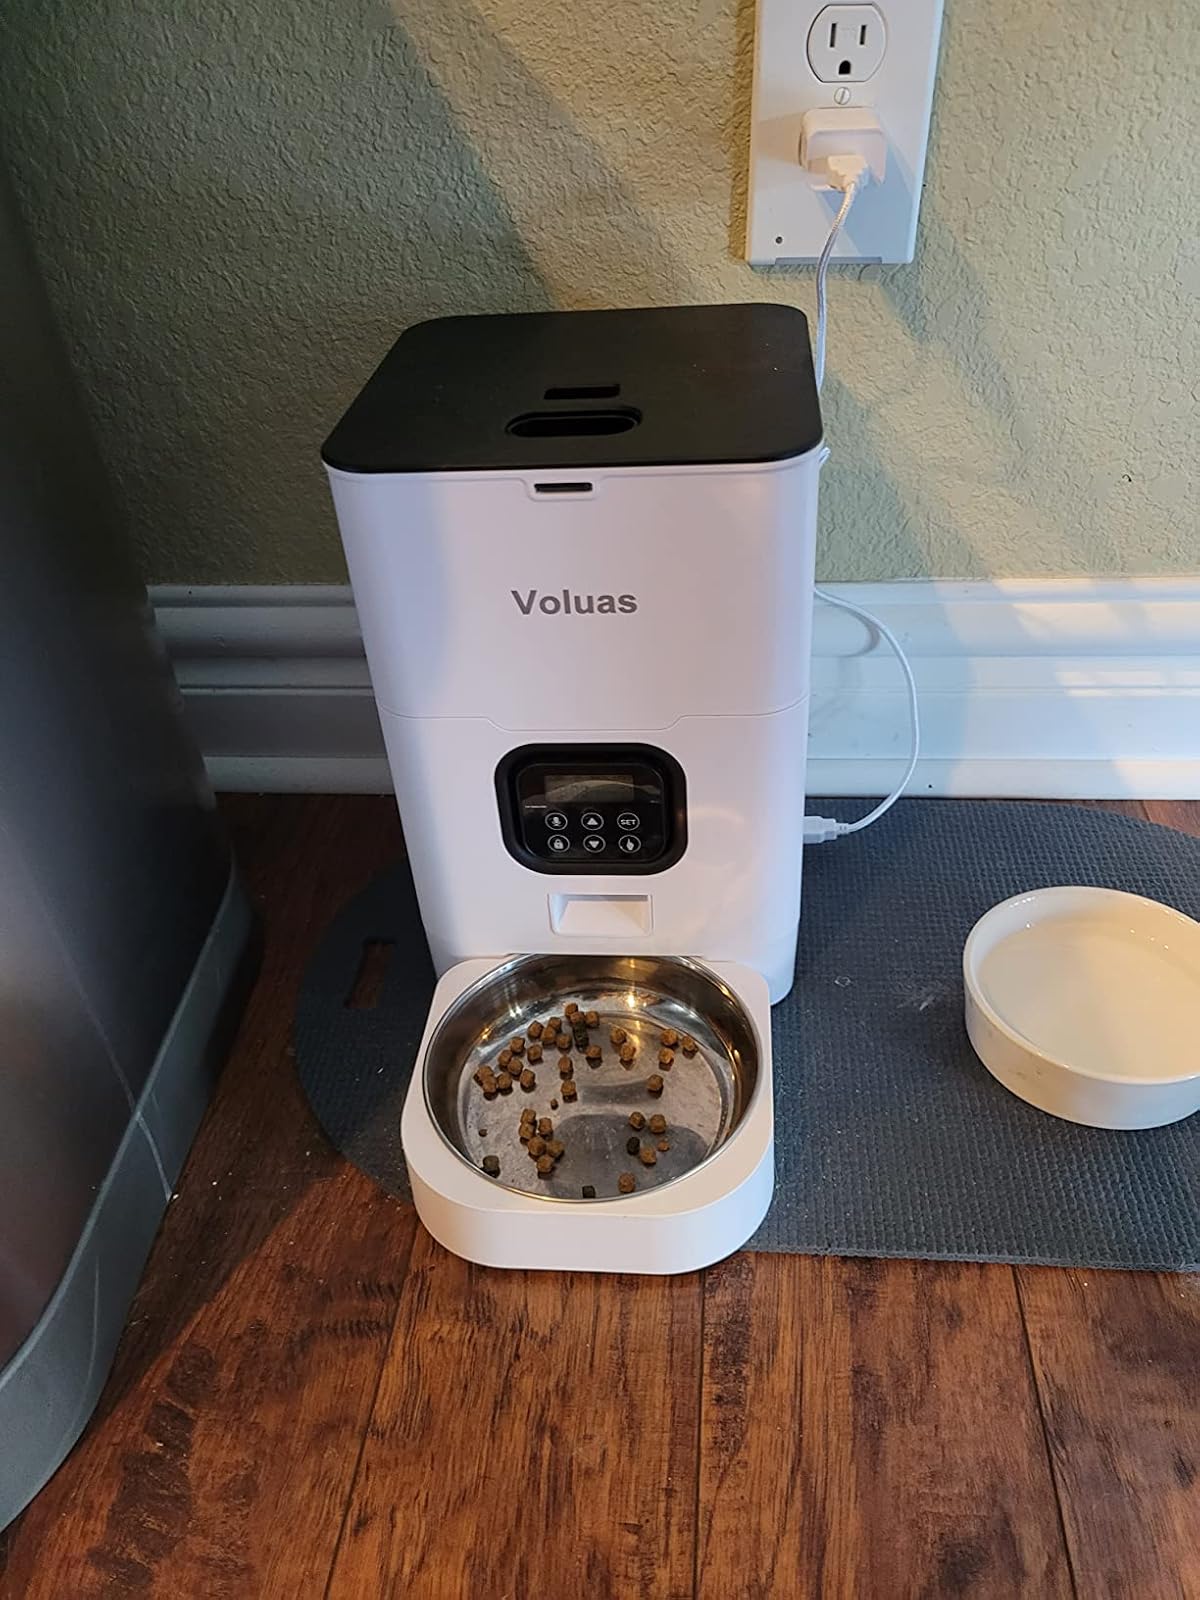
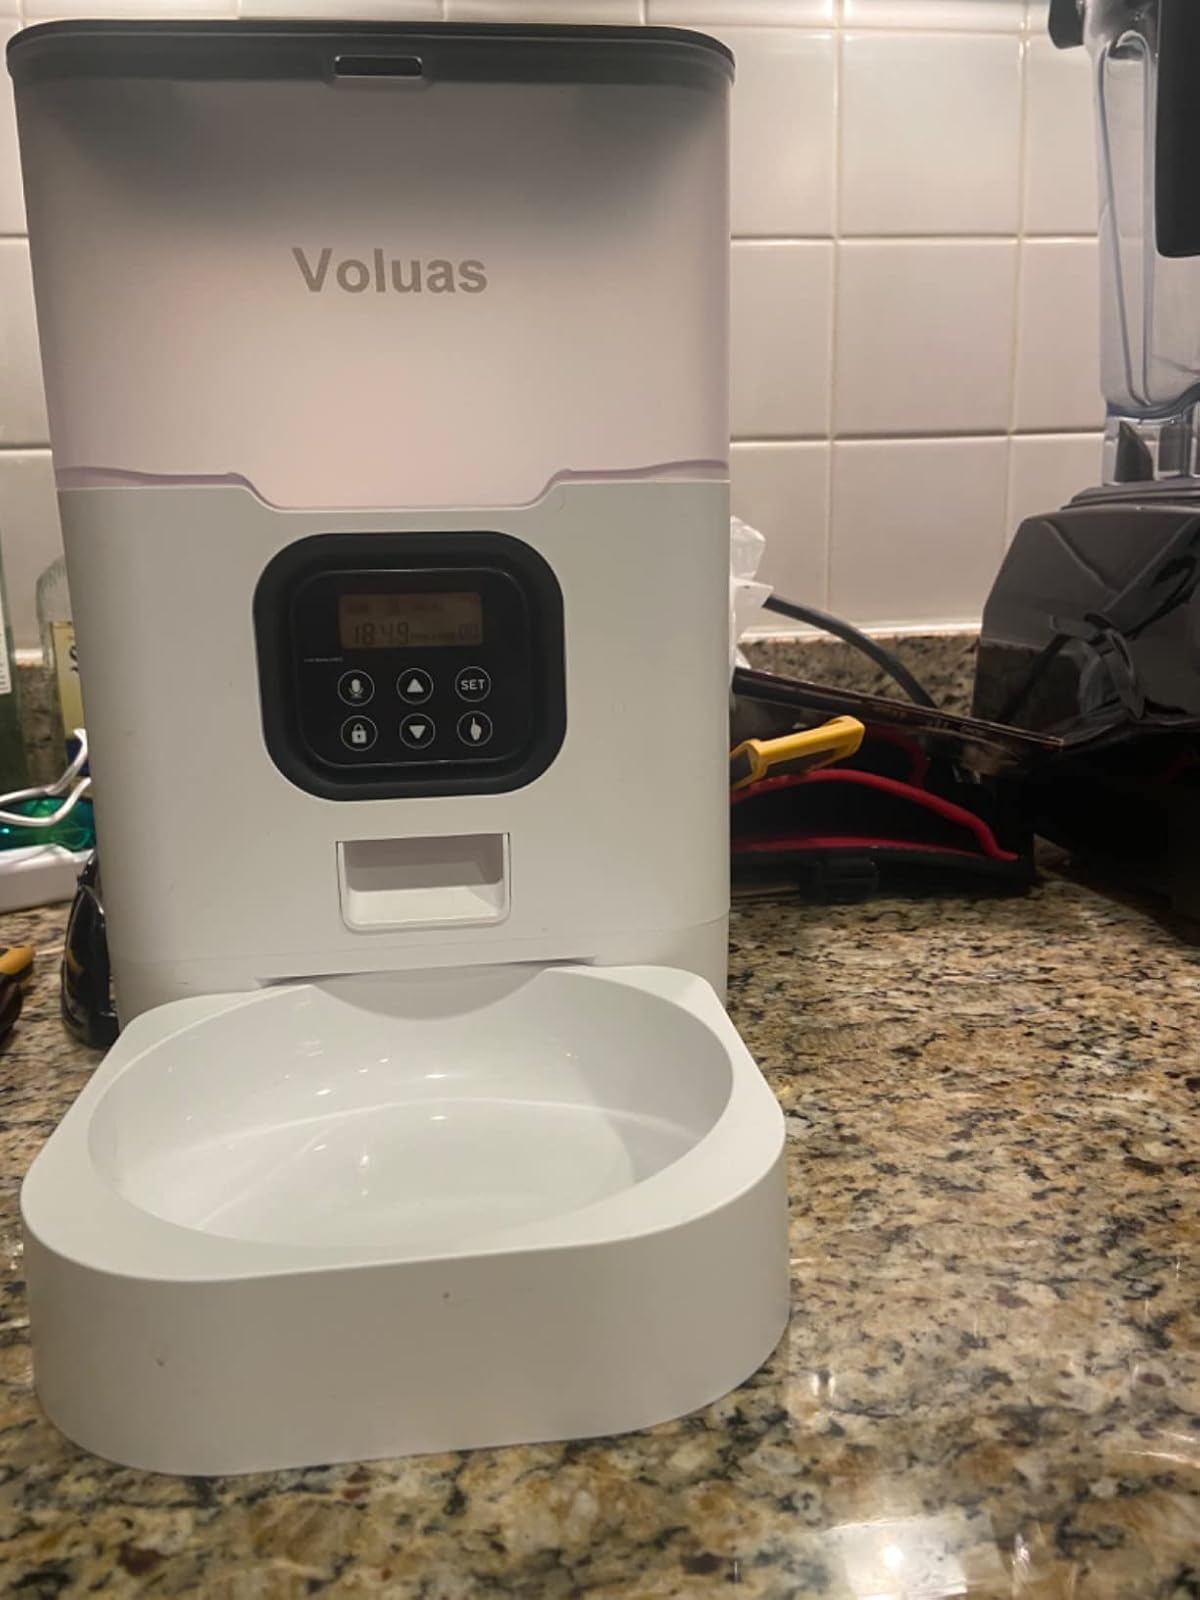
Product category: items_feeder
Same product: no